American logistics in the Western Allied invasion of Germany

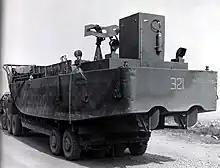

The American forces lost nearly 400 tanks in December. MTOUSA loaned 150 tanks and the British 21st Army Group loaned 351 M4 Sherman tanks from their stocks (the British had higher reserves proportionally with 1,900 Shermans -supplied under Lend-Lease - in the UK). It was decided to allocate the entire American production to the US forces until they built up a reserve of 2,000 tanks over four months. Nonetheless, all combat vehicles destroyed in battle were replaced by the middle of January. The supply of Shermans was sufficient for all four armies to request that no more should be shipped with the 75 mm gun and only those with the 76 mm gun should be sent from then on but 76-mm Shermans were delayed by changes in design and work on the 90mm gun tank. Improved (HVAP) ammunition for the tanks was shipped but at an average rate of two rounds per gun By April, holdings of Shermans reached the number authorized by the War Department: 7,779.